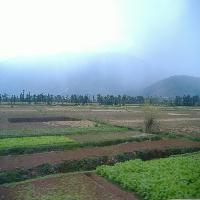
Weather: cloudy or overcast